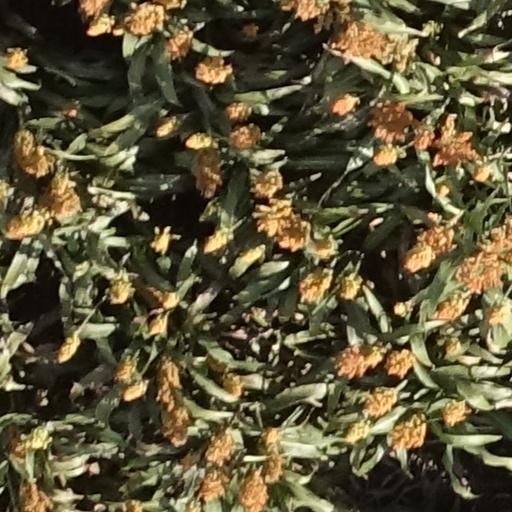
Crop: sorghum